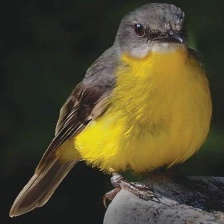
Species: EASTERN YELLOW ROBIN
Scientific name: EOPSALTRIA AUSTRALIS
ImageNet parent category: robin